Danis Tanović

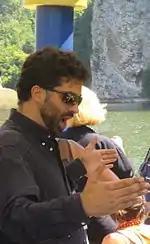
Tanović in 2008

Shortly after, Tanović began his first movie project, entitled "No Man's Land". He wrote and directed the movie, which was completed in 2001 and premiered at the Cannes Film Festival that same year. "No Man's Land" went on to win the Award for Best Screenplay ("Prix du scénario") at Cannes, followed by numerous awards including the Oscar for Best Foreign Language Film in 2001, the European Film Academy Award for Best Screenplay, the César for the Best First Feature Film, the André Cavens Award for Best Film in 2001, and the Golden Globe Award for Best Foreign Language Film in 2002. Tanović was a member of the jury at the 2003 Cannes Film Festival.